Protein detection

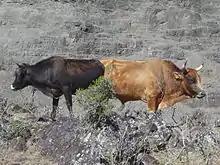
Cattle

It has been reported that animal feedingstuffs containing processed animal protein (PAP) contaminated with prions have caused BSE infection of the cattle. Processed animal proteins (PAP) has been prohibited to apply as feed material for all farmed animals except fish meal currently. In addition, infections from consumption of undercooked raw beef has been declaimed to be an important pathogen for Enterohemorrhagic Escherichia coli O157:H7.